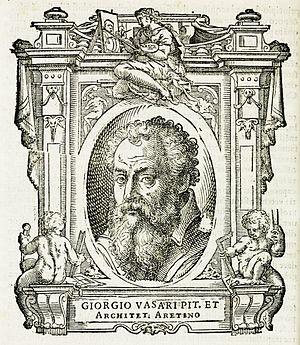
Cristoforo Coriolano, né Lederer en 1540 et mort au début du XVIᵉ siècle, est un graveur allemand actif à Venise.